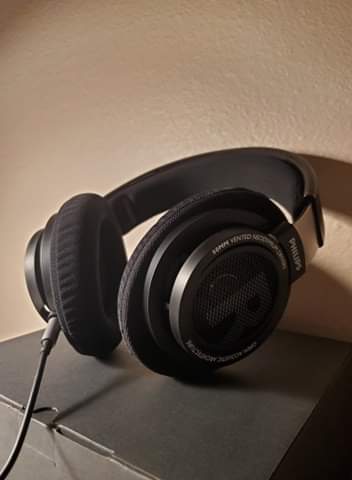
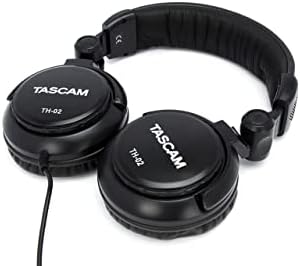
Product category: headphones
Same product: no